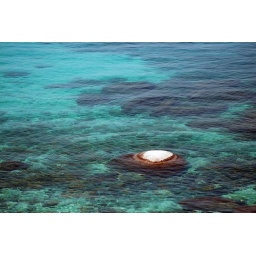
A lone rock in the crystal clear Lake Tahoe.